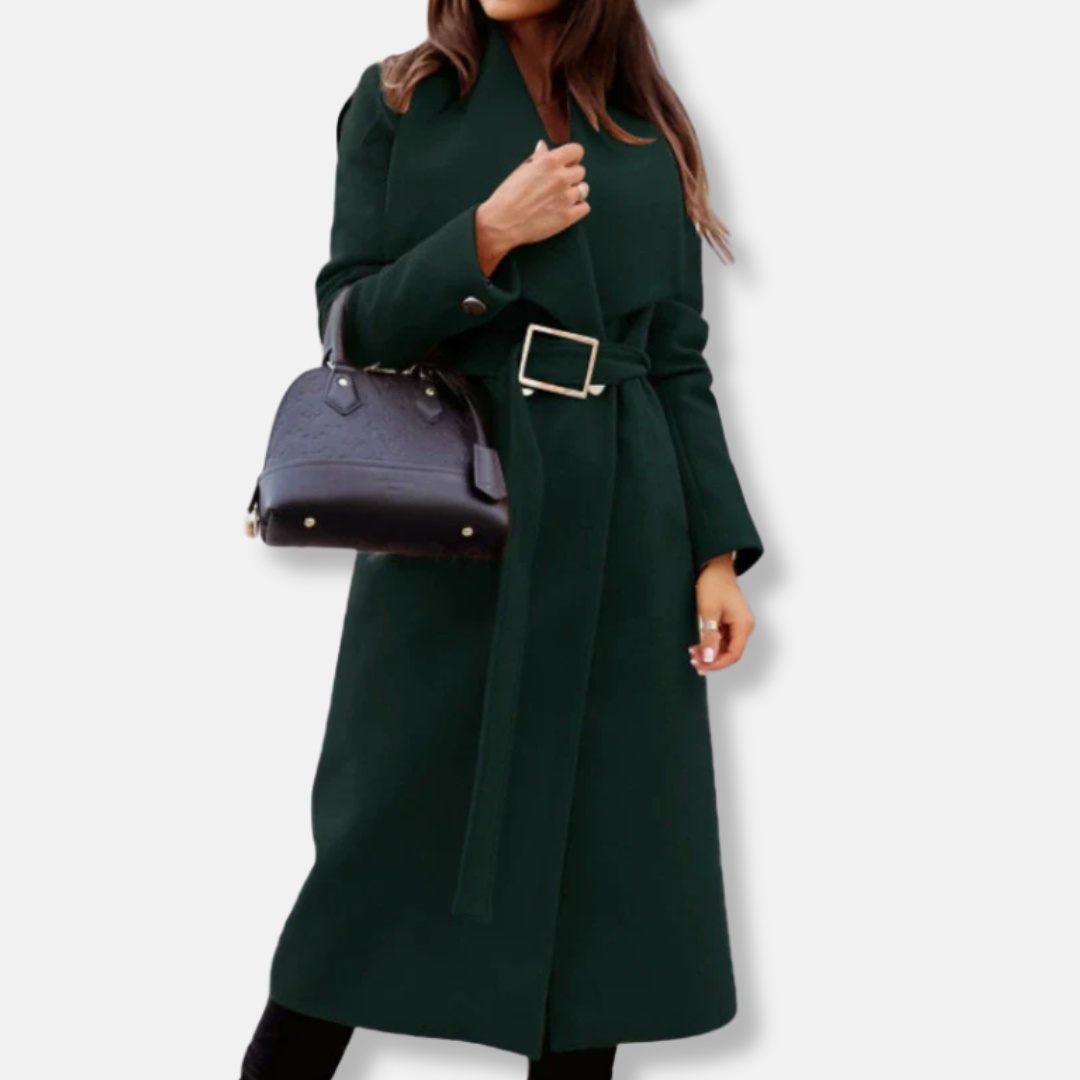
Damkappa Lång Modell – Avslappnad Skräddad Passform – Ullkänsla – Bälte – Draperade Slag
Elegant Damkappa lång modell från Eva-Jansson. Denna Kappa med Bälte och Avslappnad Skräddad Passform erbjuder en lyxig ullkänsla med draperade slag för en sofistikerad look. Perfekt för stil och komfort. Så stylar du det: Skapa en chic vardagslook genom att bära den över en stickad tröja med jeans och stövlar, eller klä upp den med en klänning och klackar för en mer formell känsla. Tvättråd: Maskintvätt kallt med liknande färger. Undvik blekmedel för att bevara kvaliteten. Torktumla på låg värme eller lufttorka. Specifikationer: Material: Mjuk materialblandning Design: Lång modell med avslappnad skräddad passform, draperade slag och justerbart bälte. Säsong: Höst, Vinter Kön: Dam Tillfälle: Vardag, Arbete, Festliga tillfällen
Brand: Eva Jansson
Category: Apparel & Accessories > Clothing > Outerwear > Coats & Jackets > Wrap Coats